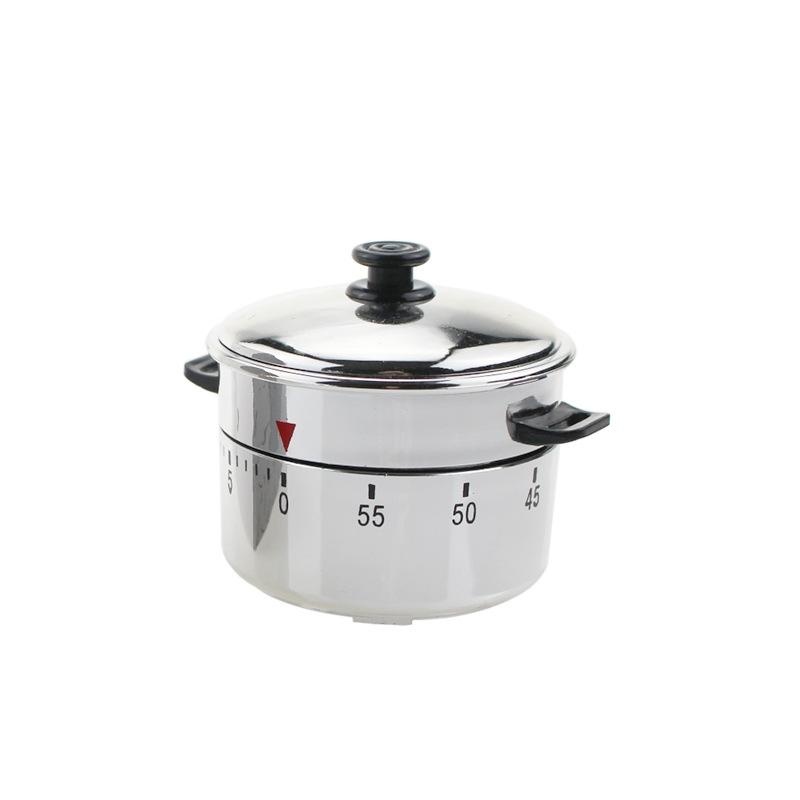
T404 Home Kitchen Pressure Cooker Shape Mechanical Timer
1. How to use: Turn the timer clockwise to zero scale, and then turn it back to the desired time counterclockwise, and the timer will emit a crisp bell. 2. Shell material: plastic 3. Power Type: Manual Mechanical 4. Product size: diameter 66 x 80 x 61mm 5. Weight: 91g
Brand: SUNSKY
Category: Home & Garden > Kitchen & Dining > Cookware & Bakeware > Cookware Accessories > Pressure Cooker & Canner Accessories > Pressure Cooker Timers